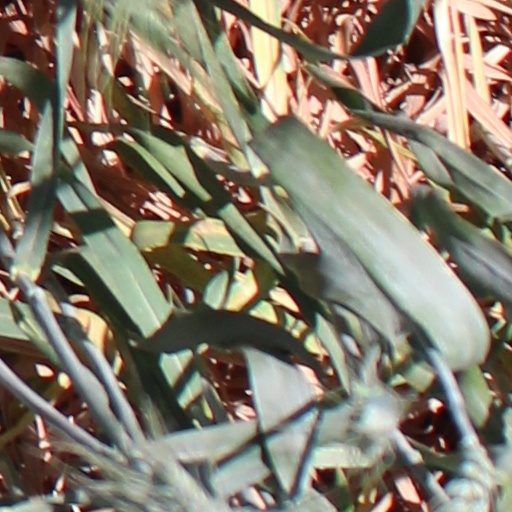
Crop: wheat